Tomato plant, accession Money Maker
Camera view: vertical (180 deg); turntable rotation: 180 degrees
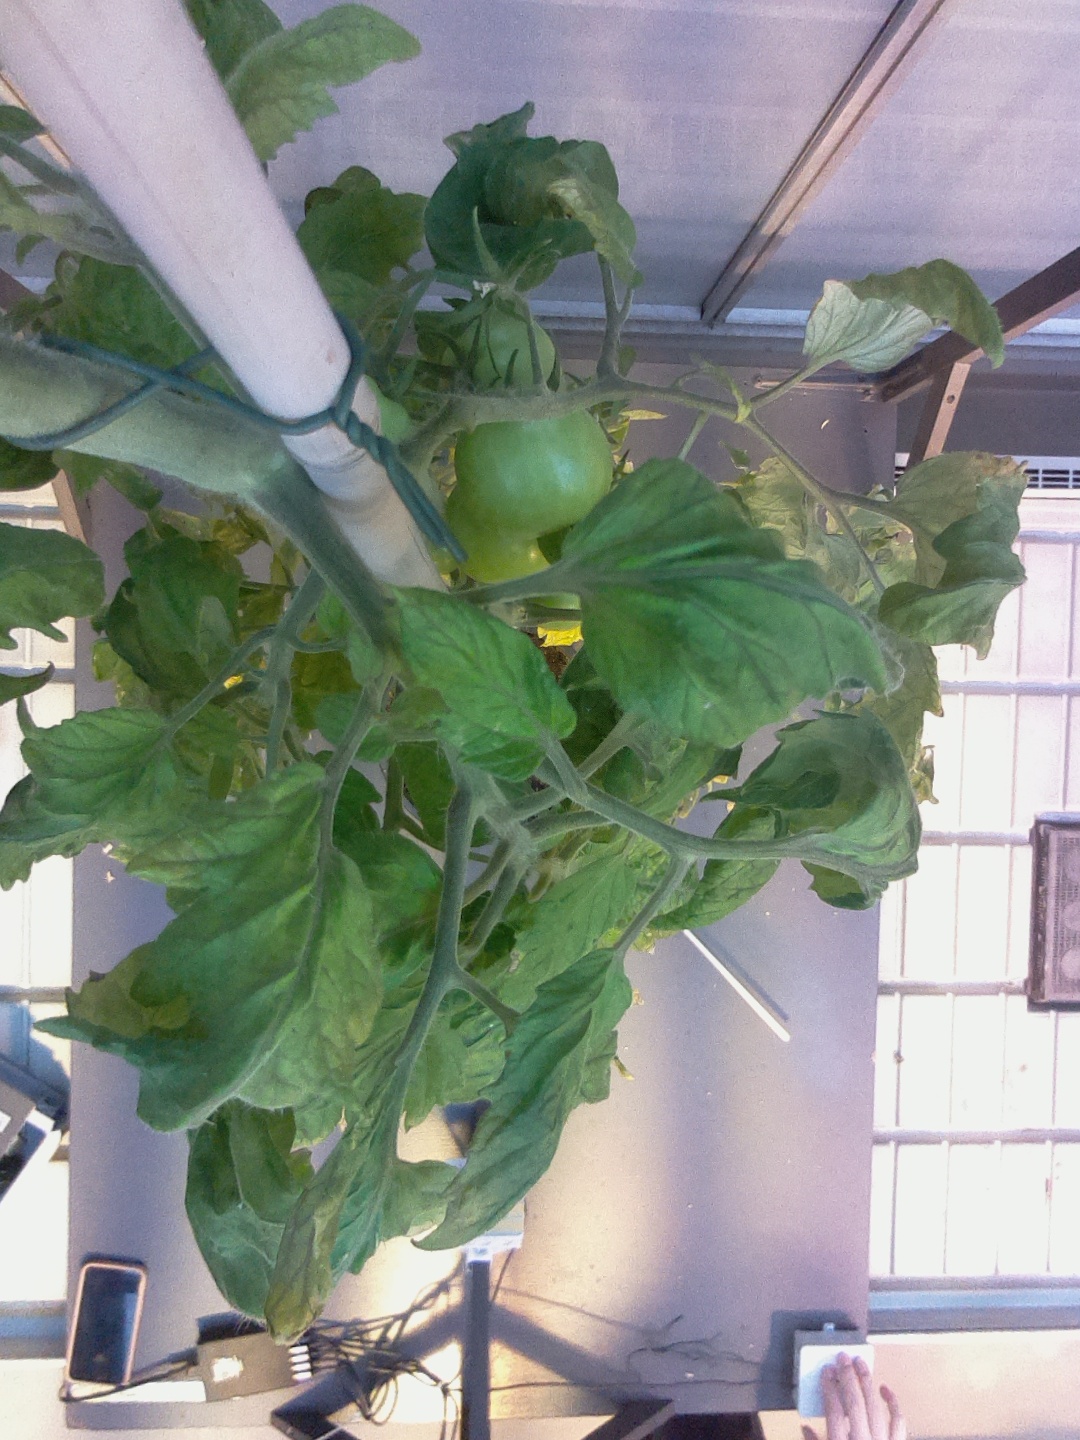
BBCH growth stage 79: 90% -100% of final fruit size